Cyperus vaginatus

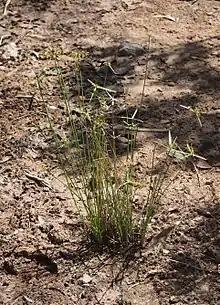
"Cyperus vaginatus" habit

Cyperus vaginatus, commonly known as stiff-leaf sedge or stiff flat-sedge, is a sedge of the family Cyperaceae that is native to Australia.